Honoré Gabriel Riqueti, comte de Mirabeau

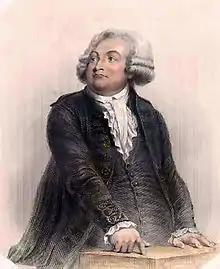
"Mirabeau, deputy of the Third Estate" by Hopwood after Auguste Raffet, 1847

Among a large crowd of unfamiliar politicians in the Estates General, Mirabeau was one figure who stood out. He was widely known to the French public, and not only did the people place great faith in him, they feared him. His great capacity for work and extensive knowledge were easily seen, but the scandals of his private life with women, time in prison, and extensive debt could not be overlooked. At every important crisis his voice was heard, though his advice was not always followed. He possessed both logical acuity and passionate enthusiasm. From the beginning, he recognized that government should exist to allow the population to pursue its daily work in peace, and that for a government to be successful it must be strong. At the same time, he thoroughly understood that for a government to be strong, it must be in harmony with the wishes of the majority of the people. He had studied the British system of government, and he hoped to establish in France a system similar in principle, yet still distinct. In the first stages of the meetings of the Estates-General, Mirabeau was soon recognized as a leader, because he always knew his own mind and was prompt in emergencies. He is attributed with the successful consolidation of the National Assembly out of the membership of the Estates-General. During the royal session of 23 June 1789 of the National Assembly, Mirabeau replied to the king's envoy who had come to bring the order to dissolve this Assembly : "Tell those who send you that we are here by the will of the people and will leave only by the force of bayonets !"